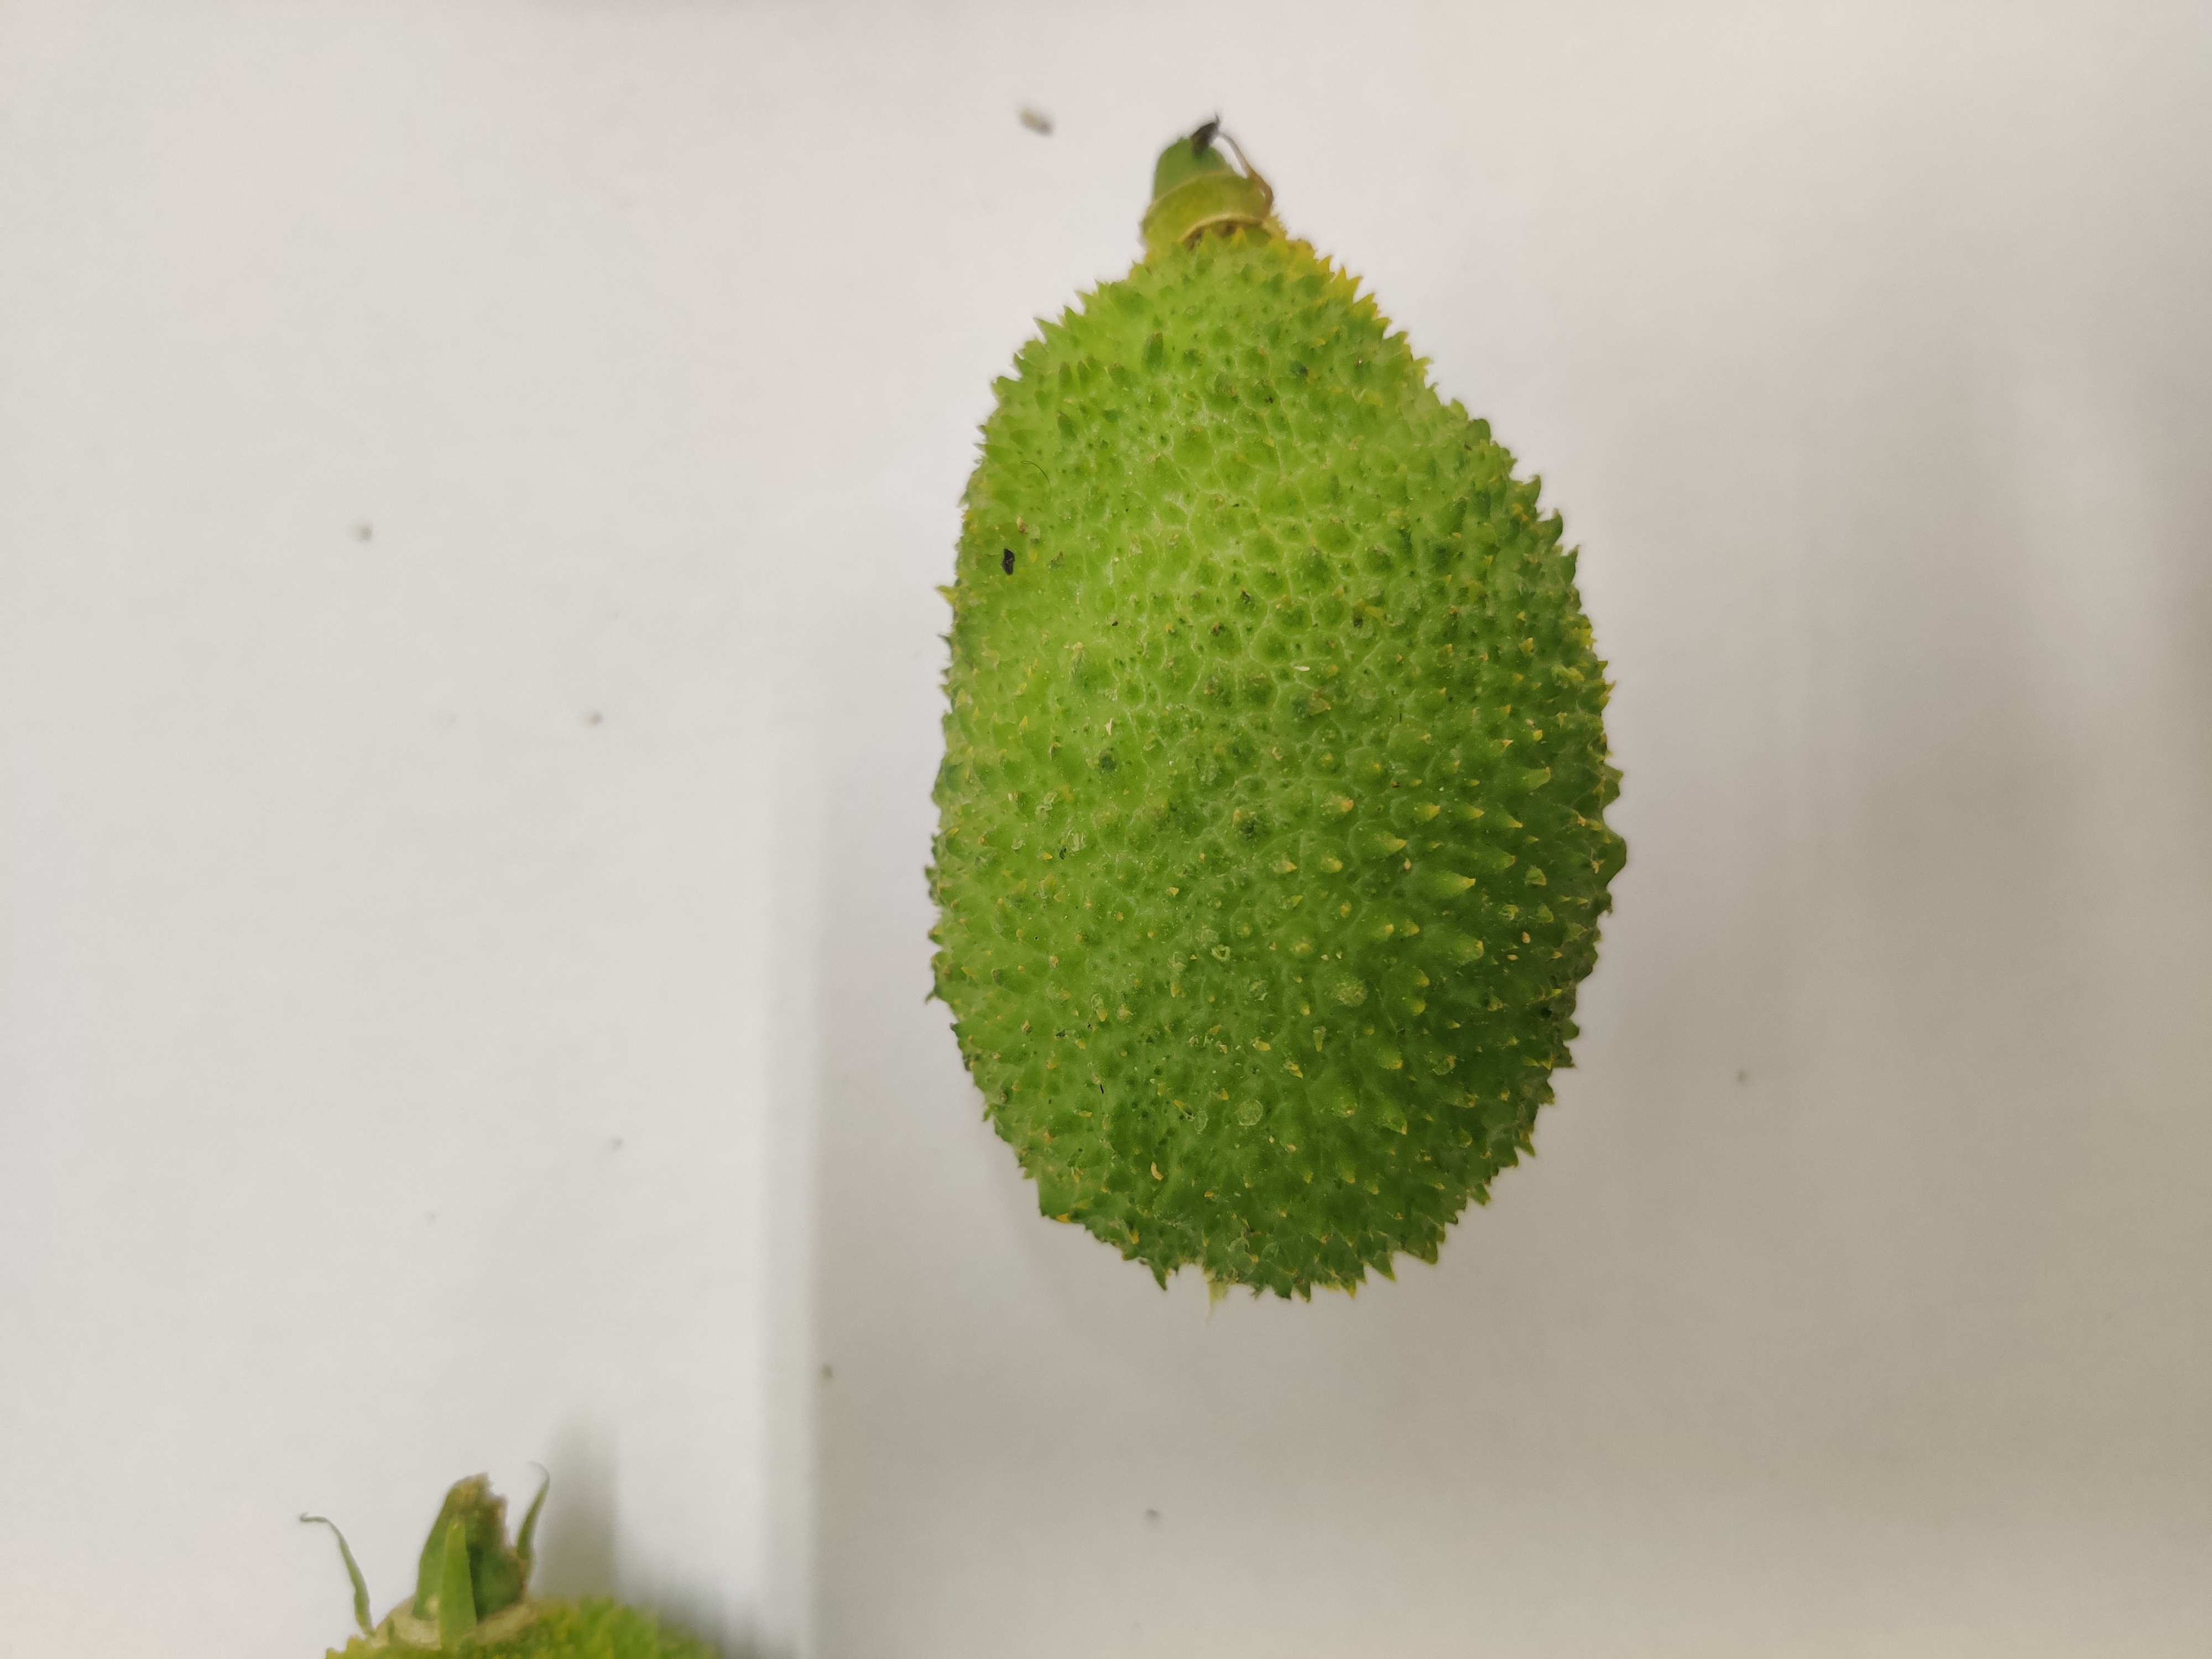
Crop: Spiny Gourd
Condition: Fresh